Grace Helbig

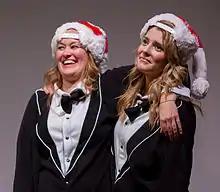
Mamrie Hart and Helbig onstage at "No Filter" in December 2013

In addition to her web and television content, Helbig has performed live on stage in various formats throughout the United States, Canada, England, Ireland and Australia, including the following: